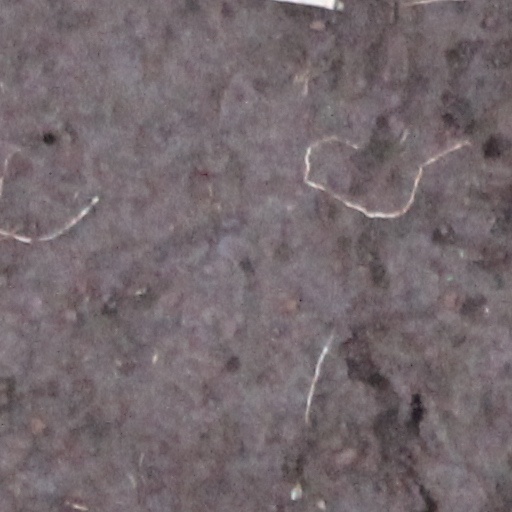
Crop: wheat